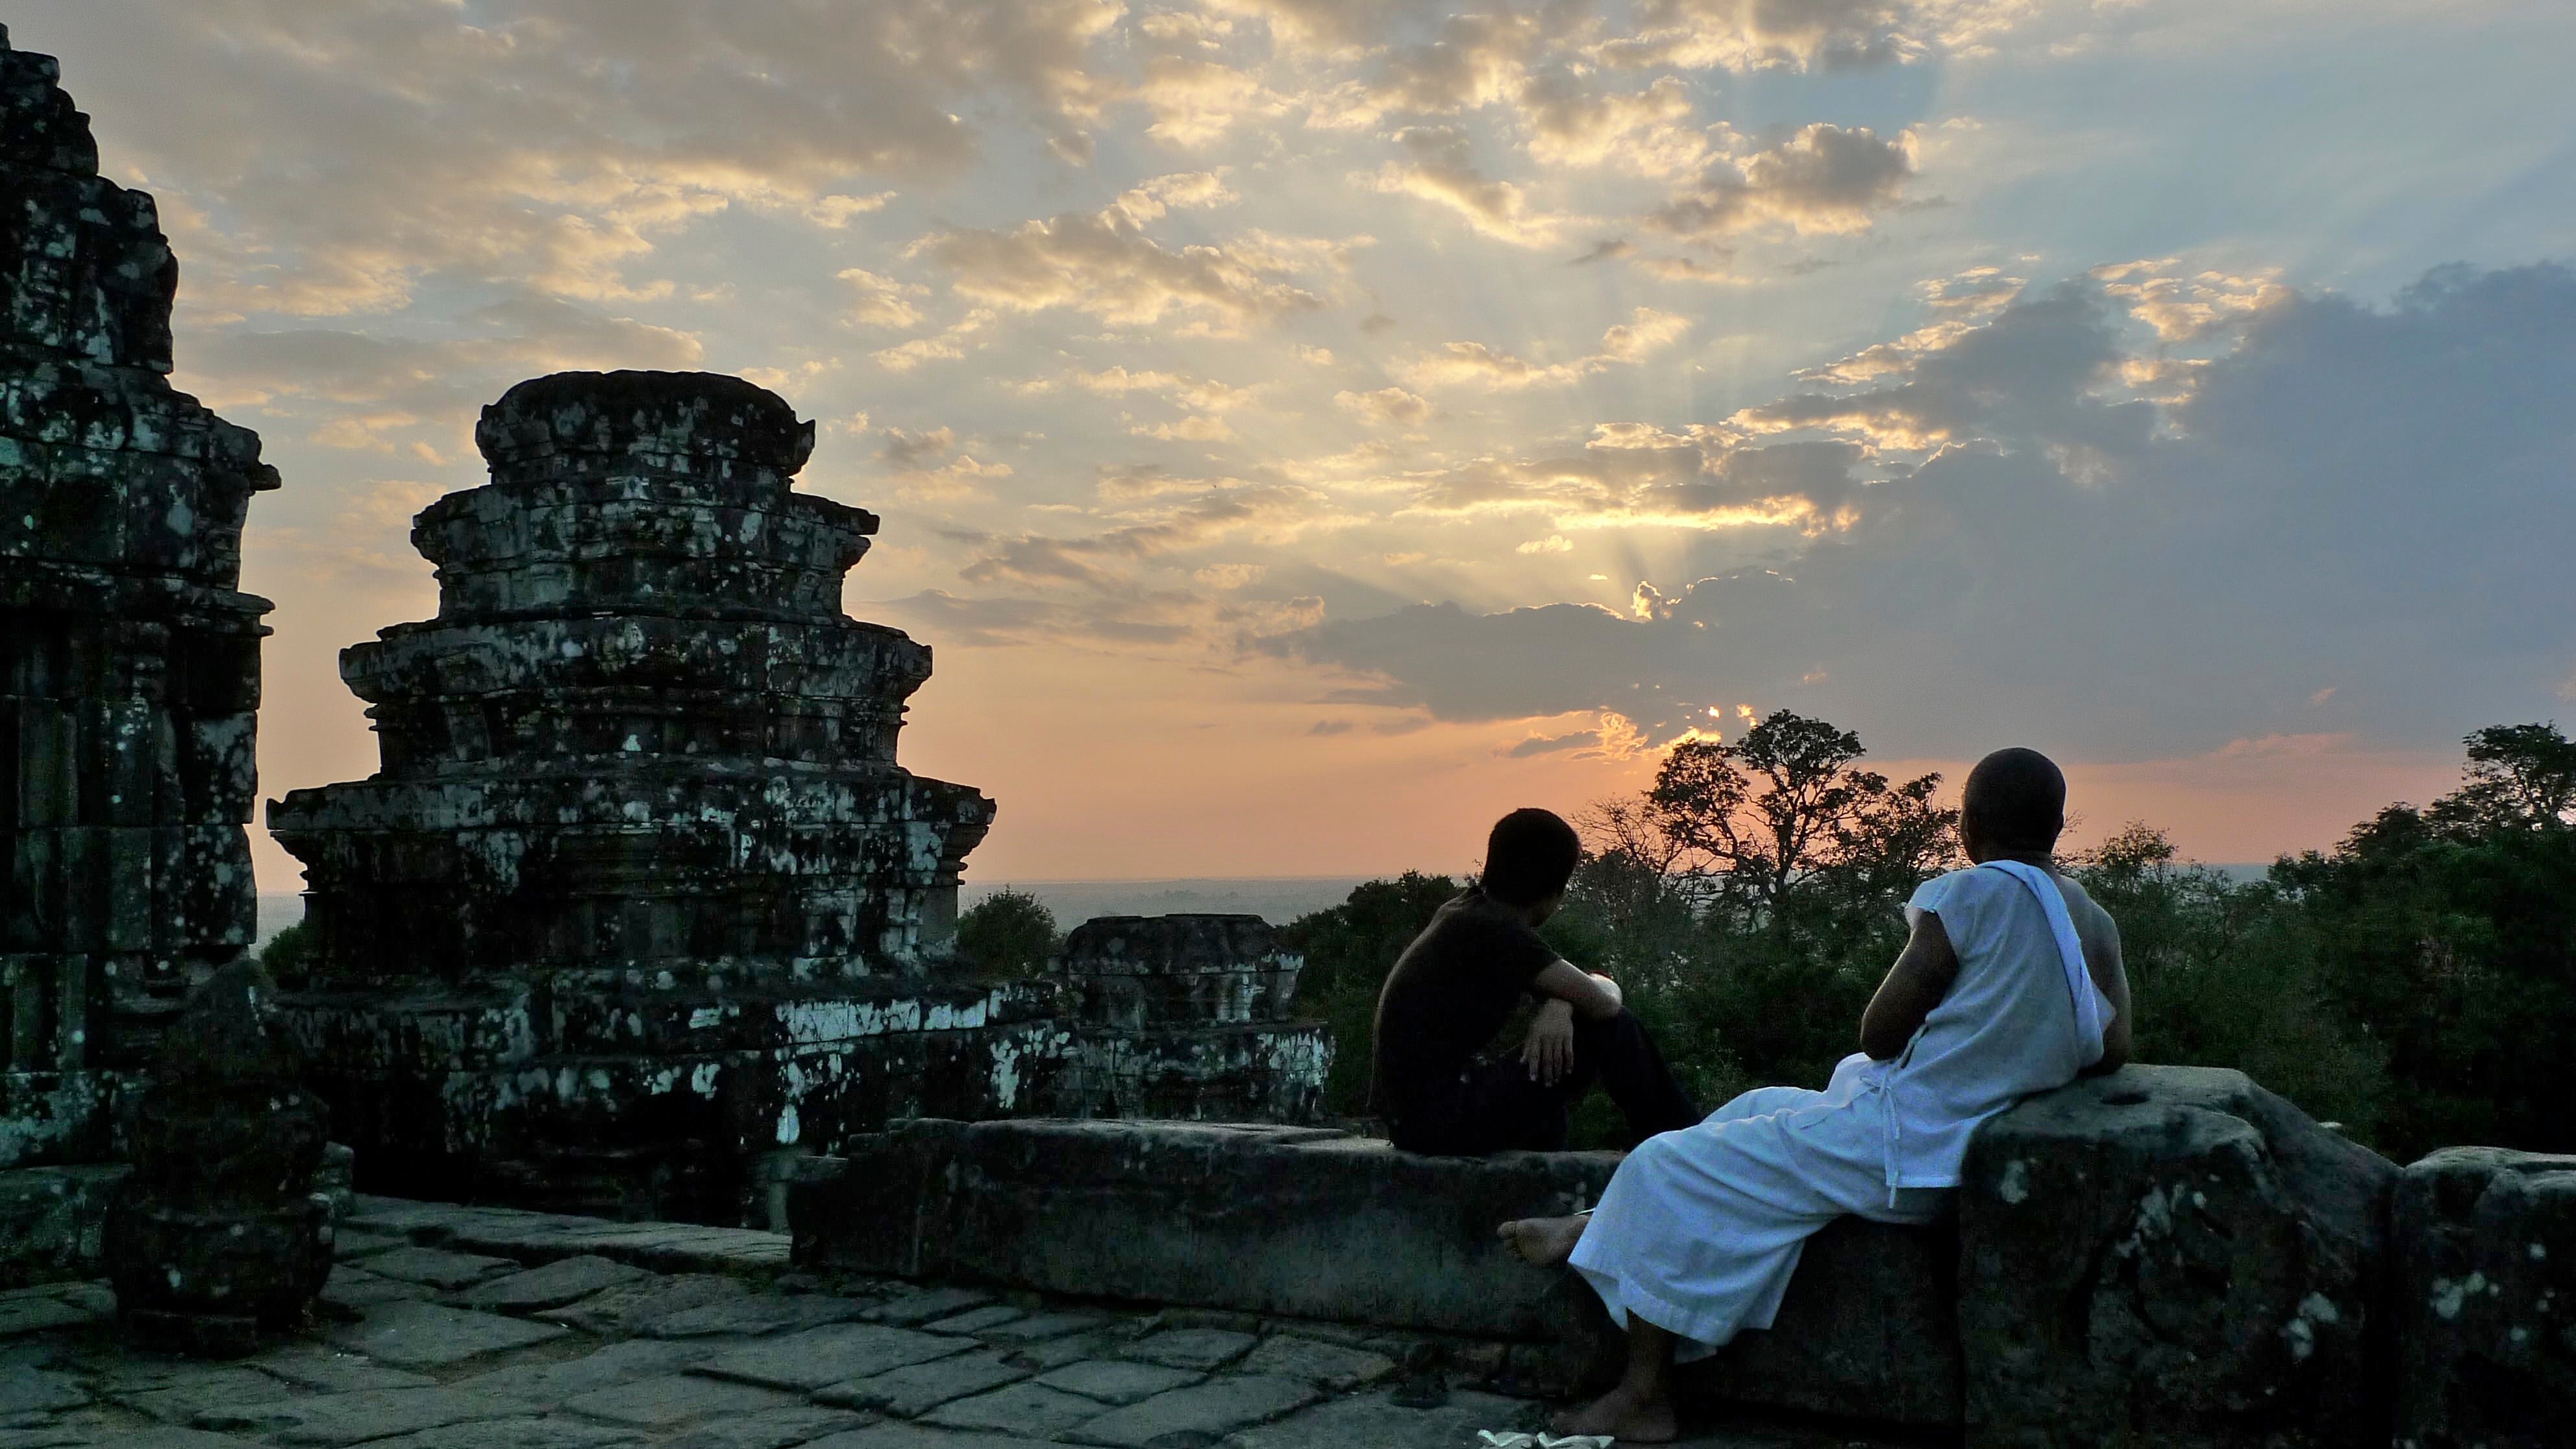
sunset, morning, evening, temple